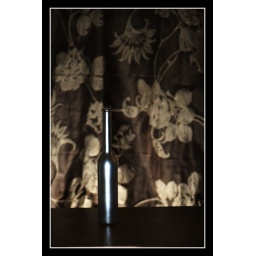
Strobist info: curtain lit from below behind the table using an sb-600, frontlit using an sb-800 with CLS.